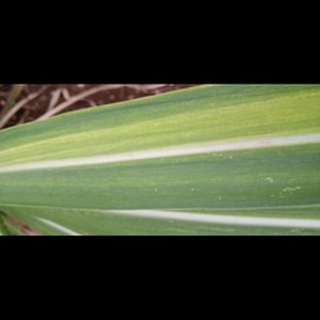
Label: sugarcane_yellow_leaf_disease